Will Palmer (cricketer)

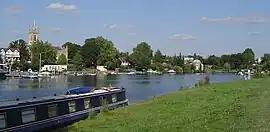
The River Thames at Moulsey Hurst, a popular sporting venue in the 18th century.

In September 1775, Palmer played for his local club Coulsdon against Chertsey and as a given man for London, also against Chertsey. Coulsdon lost heavily at Laleham Burway by 172 runs. Chertsey scored 152 and 148; Coulsdon were dismissed for 43 and 85, Palmer scoring 1 and 5. Chertsey beat London by 44 runs after scoring 106 and 122. London replied with 101 and 83; Palmer scored 9 and 5.